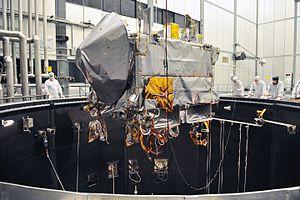
La sonde spatiale OSIRIS-REx est placée dans la chambre à vide dans l'établissement Lockheed Martin pour une série de tests.
OSIRIS-REx est une mission de la NASA, qui a pour objet d'étudier l'astéroïde Bénou et de ramener un échantillon de sol sur Terre. La sonde spatiale est lancée le 8 septembre 2016 par un lanceur Atlas V 411. Bénou est un astéroïde de type Apollon dont l'orbite croise celle de la Terre.